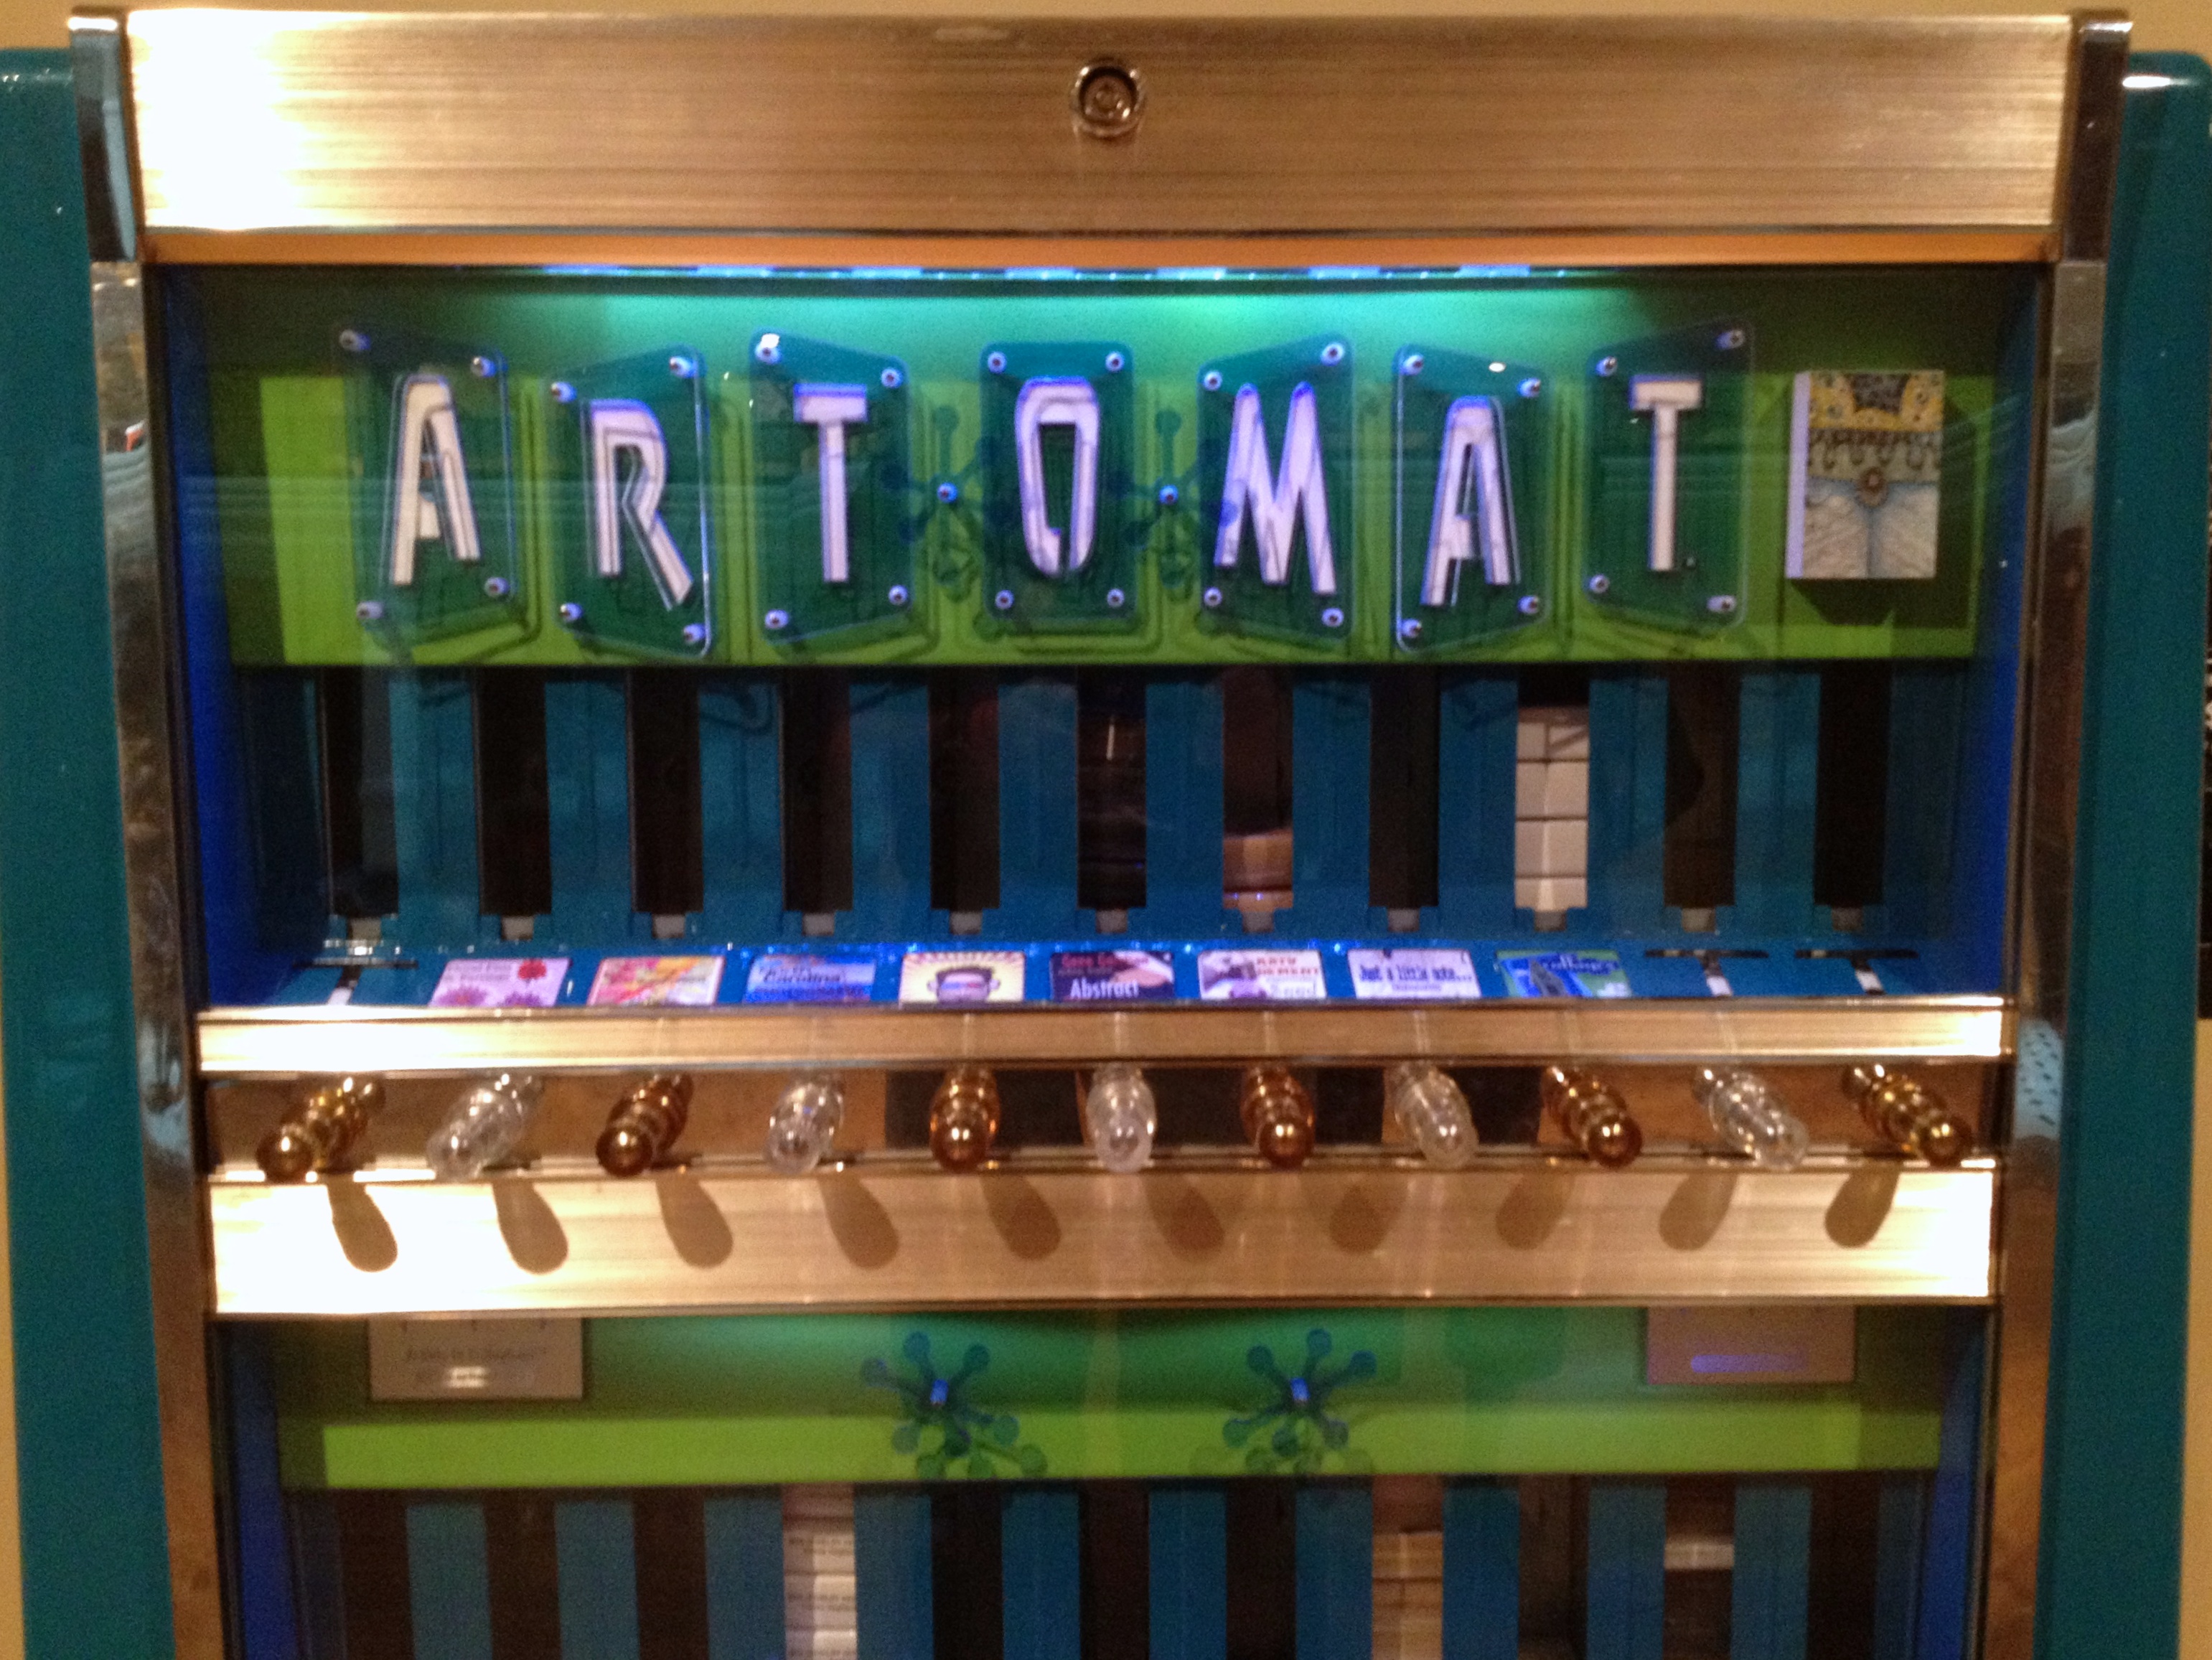
bar, machine, furniture, man made object